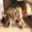
Label: cat